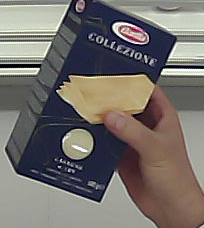
Product: barilla_lasagne